Evolution of the eye

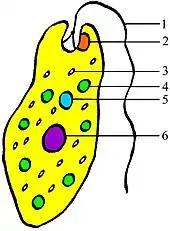
The "stigma" (2) of the euglena hides a light-sensitive spot.

The earliest predecessors of the eye were photoreceptor proteins that sense light, found even in unicellular organisms, called "eyespots". Eyespots can sense only ambient brightness: they can distinguish light from dark, sufficient for photoperiodism and daily synchronization of circadian rhythms. They are insufficient for vision, as they cannot distinguish shapes or determine the direction light is coming from. Eyespots are found in nearly all major animal groups, and are common among unicellular organisms, including euglena. The euglena's eyespot, called a "stigma", is located at its anterior end. It is a small splotch of red pigment which shades a collection of light sensitive crystals. Together with the leading flagellum, the eyespot allows the organism to move in response to light, often toward the light to assist in photosynthesis, and to predict day and night, the primary function of circadian rhythms. Visual pigments are located in the brains of more complex organisms, and are thought to have a role in synchronising spawning with lunar cycles. By detecting the subtle changes in night-time illumination, organisms could synchronise the release of sperm and eggs to maximise the probability of fertilisation.